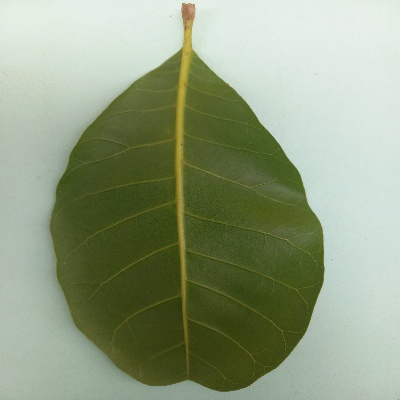
Crop: Cashew
Condition: healthy